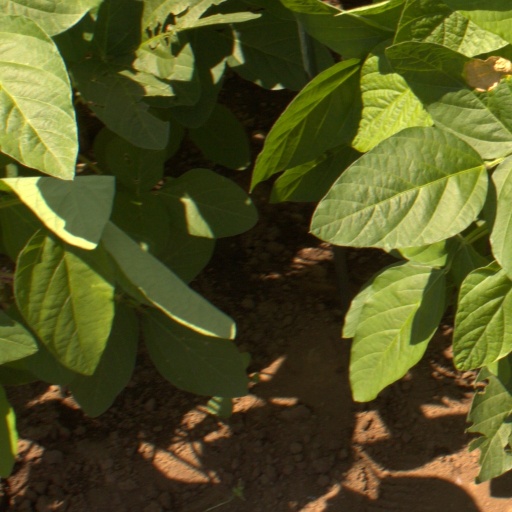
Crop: soybean